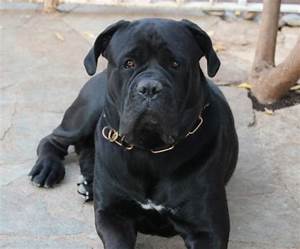
Label: dog